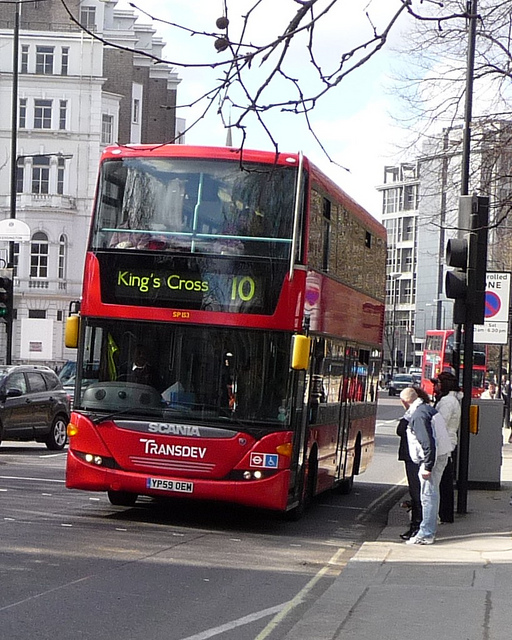
Pedestrians stand on the sidewalk near the red double decker city bus.

A red double decker bus is parked at a curb in the city

a tall red bus is coming down the street

Red double-decker bus coming to a stop at a city.